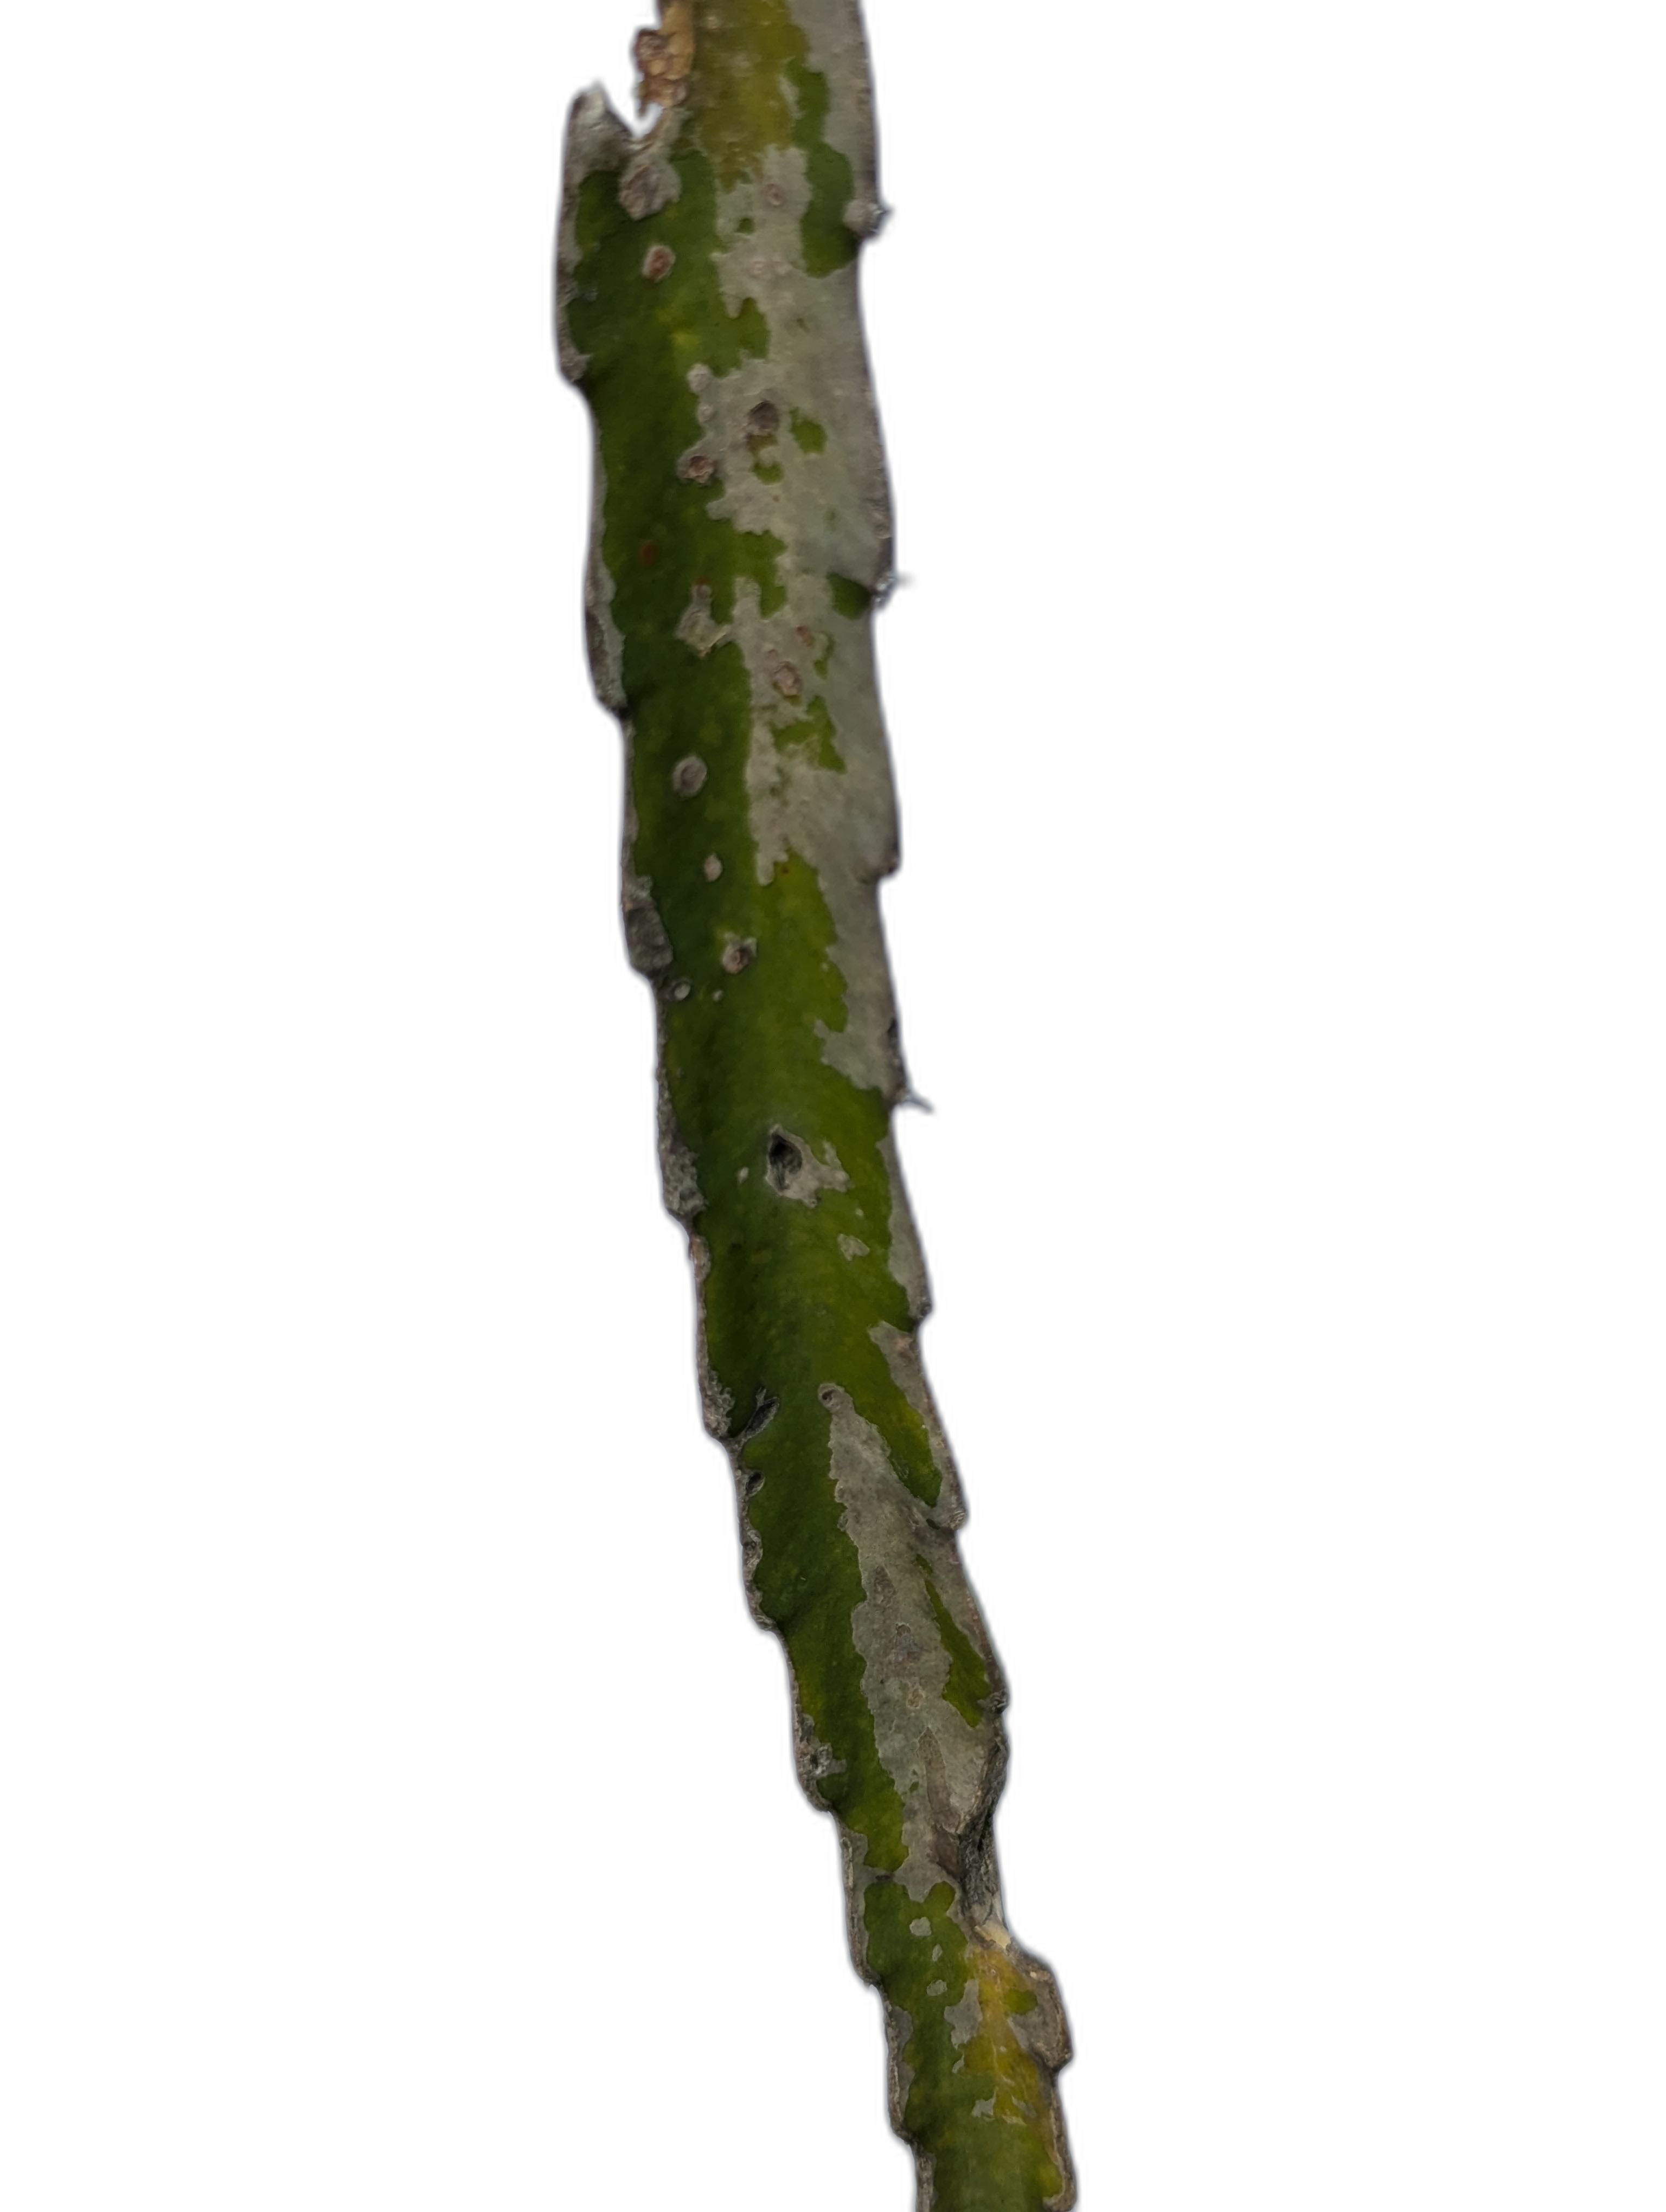
Label: Bad leaf